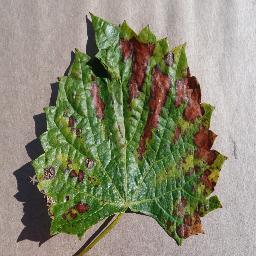
Label: Grape___Esca_(Black_Measles)